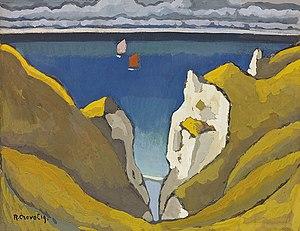
La Valleuse, Senneville, tableau
René Crevel est un décorateur, architecte et peintre français né le 23 février 1892 à Rouen et mort le 2 décembre 1971 à Villeneuve-Loubet.